History of Sherry

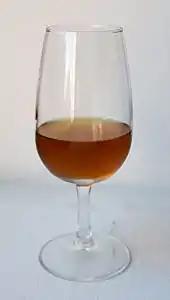
A glass of Amontillado sherry.

The history of Sherry is closely linked with that of Spanish wine production, particularly the political fortunes of the Cádiz region, where it originated with the early Phoenician settlement of the Iberian Peninsula. The triangular region between the towns of Jerez de la Frontera, El Puerto de Santa María, and Sanlúcar de Barrameda still marks the limits of the modern "denominación". One of the world's oldest wines, its considerable evolution has been marked by the influence of many of the world's greatest empires and civilizations: the Phoenicians, Greeks, Romans, Moors, Spanish and British. Today, while Sherry does not enjoy the level of popularity it once did, it remains one of the wine world's most unusual and historical expressions.